Destination X

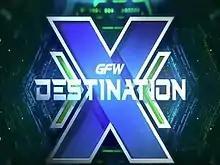
GFW Destination X 2017 logo

Destination X was a professional wrestling pay-per-view (PPV) event held by the American professional wrestling promotion TNA Wrestling. The event primarily revolved around the X-Division, the 2005, 2006, 2009, and 2010 events had Ultimate X matches.